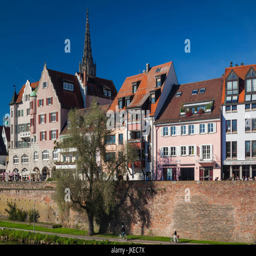
buildings along the city wall and river